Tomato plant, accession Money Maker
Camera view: horizontal (90 deg, fisheye); turntable rotation: 150 degrees
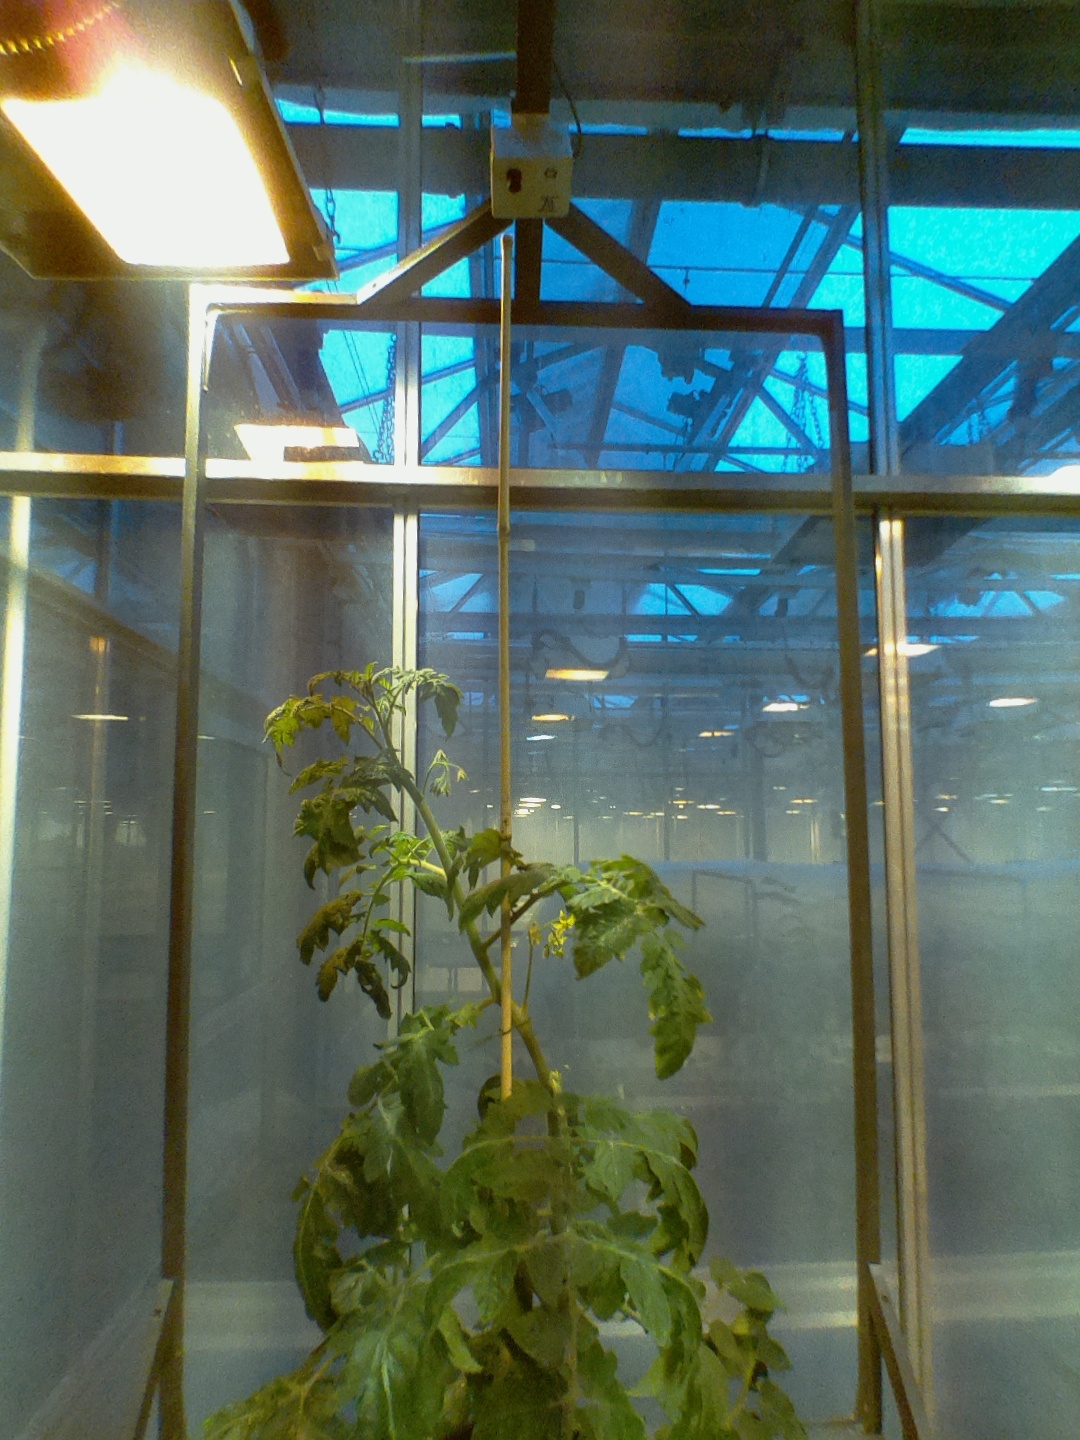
BBCH growth stage 65: Full flowering, 50%-60% of flowers open, first petals falling